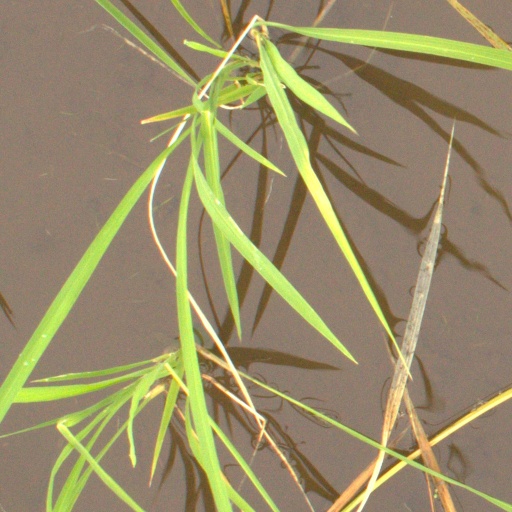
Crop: rice